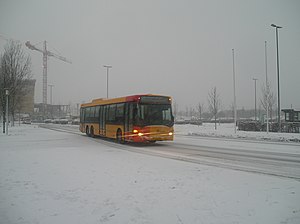
Linje 4A / Historie
Snevejrsdag ved Bella Center i 2010.
Linje 4A er en buslinje i København, der kører mellem Buddinge st. og Friheden st. Linjen er en del af Movias A-busnet og er udliciteret til Anchersen, der driver linjen med Mercedes-Benz Citaro-busser fra sit garageanlæg ved Jernholmen. Med ca. 9,2 mio. passagerer i 2019 er den en af de mest benyttede af Movias buslinjer. Linjen betjener Høje Gladsaxe, Nørrebro, Frederiksberg, Valby og Hvidovre.